Zvika Hadar

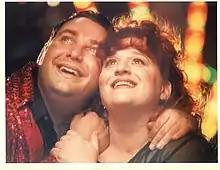
Zvika Hadar in Afula Express

In 1999, he was nominated for Best Actor award at the Awards of the Israeli Film Academy for his role in Afula Express.